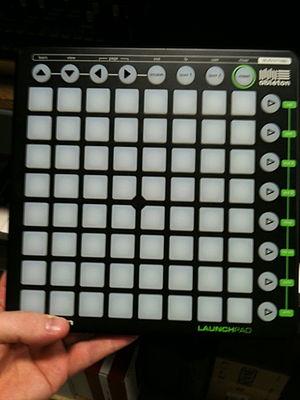
Novation Digital Music Systems est un constructeur britannique de matériel audio fondé en 1992. Les produits créés par ce constructeur sont destinés à être utilisé pour le logiciel Ableton Live. Ils peuvent cependant être utilisés sur d'autre logiciels de composition de musique.